Supersecondary structure

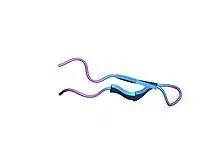
Image of a beta hairpin

A beta hairpin is a common supersecondary motif composed of two anti-parallel beta strands connected by a loop. The structure resembles a hairpin and is often found in globular proteins.